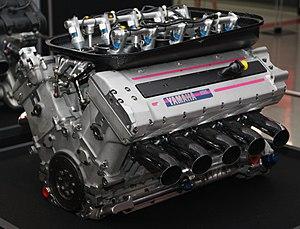
La Tyrrell 024 est la monoplace de Formule 1 engagée par l'écurie Tyrrell Racing lors de la saison 1996 de Formule 1. Elle est pilotée par le Japonais Ukyo Katayama qui entame sa quatrième année de collaboration avec l'écurie britannique et par le Finlandais Mika Salo présent chez Tyrrell depuis la saison précédente. Le pilote essayeur est le Français Emmanuel Collard. La Tyrrell 024 est propulsée par un moteur Yamaha comme l'année précédente.
La Tyrrell 020C est la monoplace de Formule 1 engagée par l'écurie Tyrrell Racing dans le cadre de la première moitié du championnat du monde de Formule 1 1993. Elle est pilotée par le Japonais Ukyo Katayama, en provenance de l'écurie Larrousse, et l'Italien Andrea De Cesaris, qui effectue sa deuxième saison au sein de l'équipe britannique. Monoplace de transition en attendant la mise au point de la Tyrrell 021 pour le milieu de saison, la 020C est en réalité une Tyrrell 020B adaptée à la réglementation en vigueur. Toutefois, elle s'en distingue par son moteur Yamaha, qui est en fait un moteur Judd GV rebadgé, qui remplace le bloc Ilmor de la saison précédente.
Judd est une société d'ingénierie automobile britannique, créée en 1988 par John Judd, spécialisée dans la compétition automobile de haut niveau.
L'Arrows A18 est la monoplace engagée par l'écurie Arrows lors de la saison 1997 de Formule 1. Elle est pilotée par le champion du monde Damon Hill, en provenance de Williams F1 Team, et le Brésilien Pedro Diniz, en provenance de Ligier.
La Tyrrell 021 est la monoplace de Formule 1 engagée par l'écurie Tyrrell Racing dans le cadre de la deuxième moitié du championnat du monde de Formule 1 1993. Elle est pilotée par le Japonais Ukyo Katayama et l'Italien Andrea De Cesaris. Engagée à partir du Grand Prix de Grande-Bretagne, huitième manche de la saison, la 021 se distingue notamment par un empattement plus court que sa devancière, la Tyrrell 020C. Elle est mue par un moteur Yamaha qui est en réalité un moteur Judd GV rebadgé.
Yamaha Motor Company est une société d'ingénierie automobile filiale de Yamaha Corporation qui a développé des moteurs de compétition destinés à la Formule 1. De 1982 à 1997, la société a été dirigée par John Judd, qui possédait déjà sa propre officine de conception de moteurs. De fait, à partir du moment où Yamaha a décidé de s'investir sous son nom propre en F1, les moteurs conçus par Judd étaient soit baptisés Judd, soit badgés Yamaha.
Le Grand Prix automobile du Japon 1995, disputé sur le circuit de Suzuka au Japon le 29 octobre 1995, est la onzième édition du Grand Prix, la 580ᵉ course de Formule 1 courue depuis 1950 et la seizième manche du championnat 1995. C'est la seconde course japonaise de la saison après le Grand Prix du Pacifique disputé sur le circuit TI Aida.